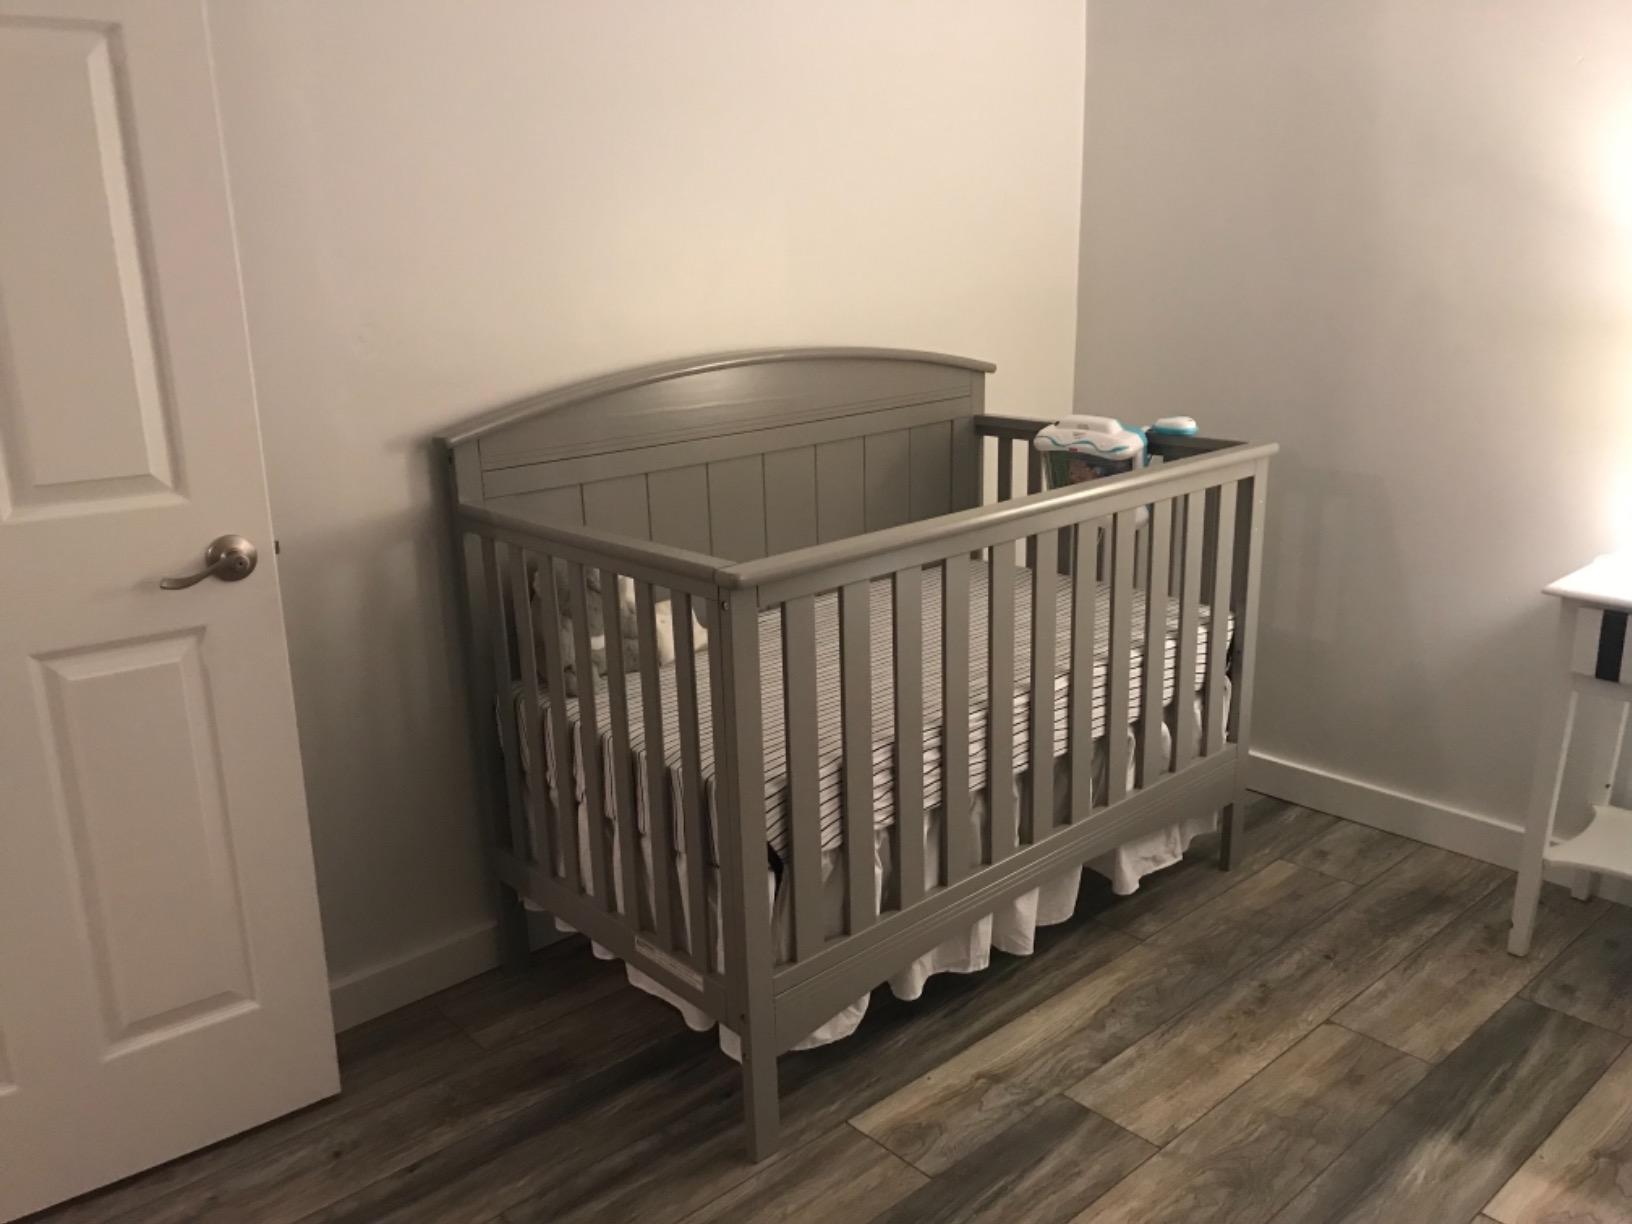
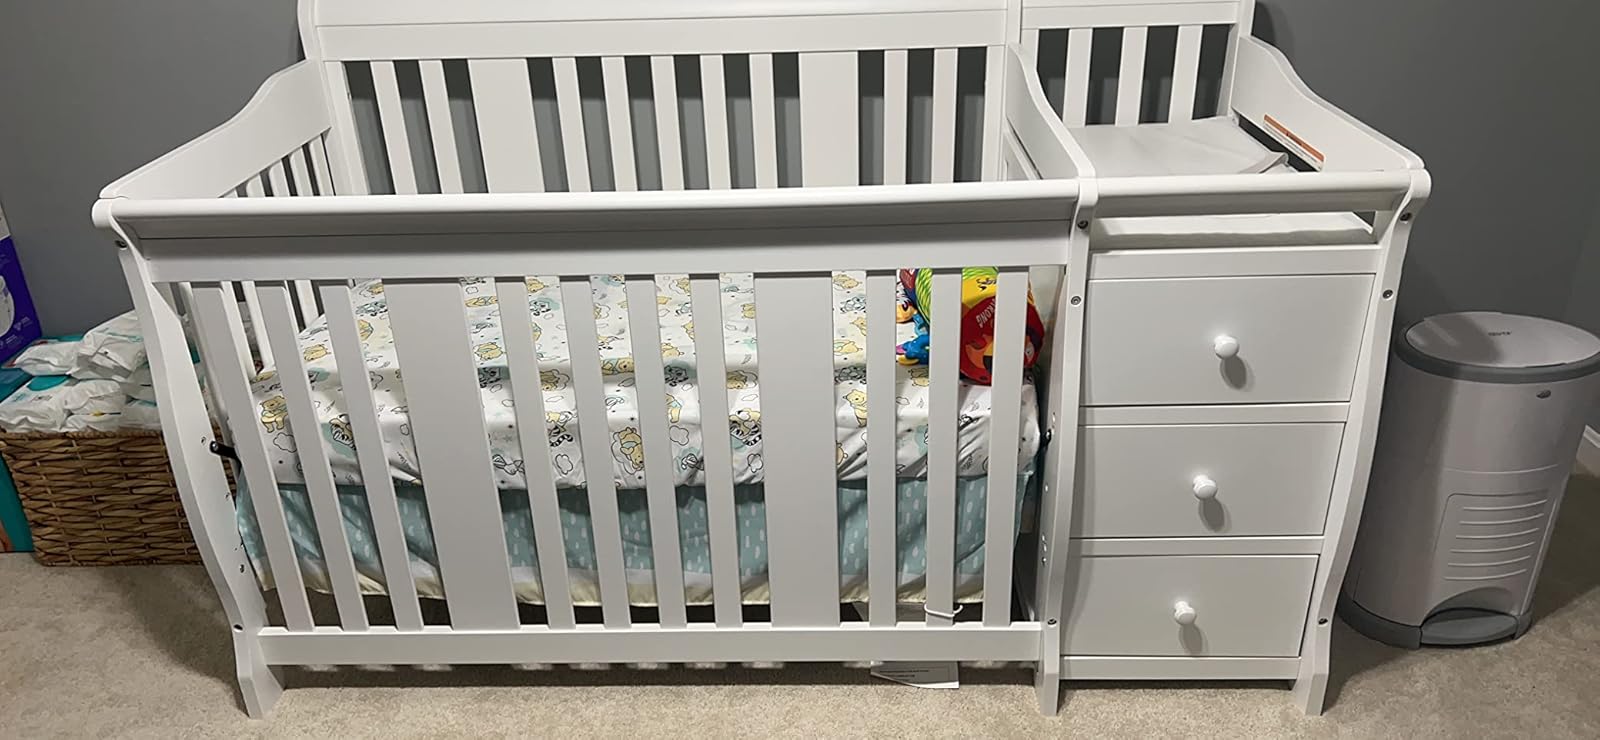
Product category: products_crib
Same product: no